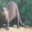
Label: otter